2020 Food City 300

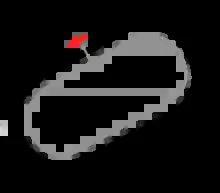
The layout of Bristol Motor Speedway, the venue where the race was held.

The Bristol Motor Speedway, formerly known as Bristol International Raceway and Bristol Raceway, is a NASCAR short track venue located in Bristol, Tennessee. Constructed in 1960, it held its first NASCAR race on July 30, 1961. Despite its short length, Bristol is among the most popular tracks on the NASCAR schedule because of its distinct features, which include extraordinarily steep banking, an all concrete surface, two pit roads, and stadium-like seating. It has also been named one of the loudest NASCAR tracks.